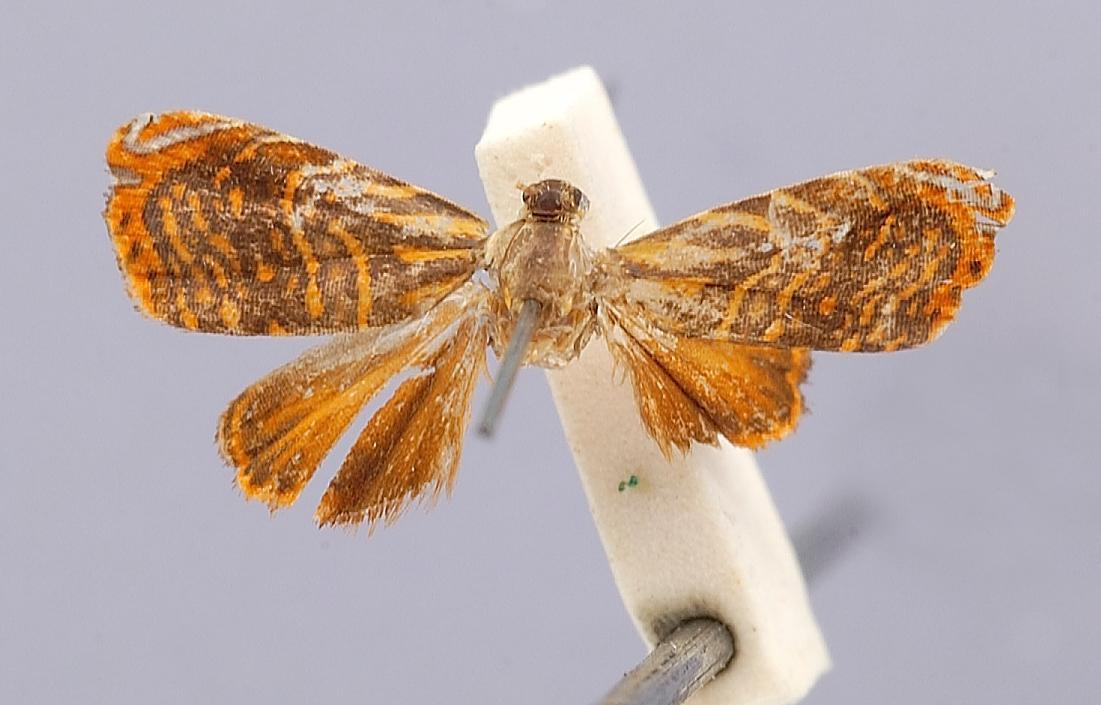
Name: Thaumatographa opistocapna
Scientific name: Thaumatographa opistocapna Diakonoff, 1977
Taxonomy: Animalia, Arthropoda, Insecta, Lepidoptera, Tortricidae
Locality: Wareng, West Papua, Indonesia
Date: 12 Jul 1936